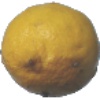
Label: lemon